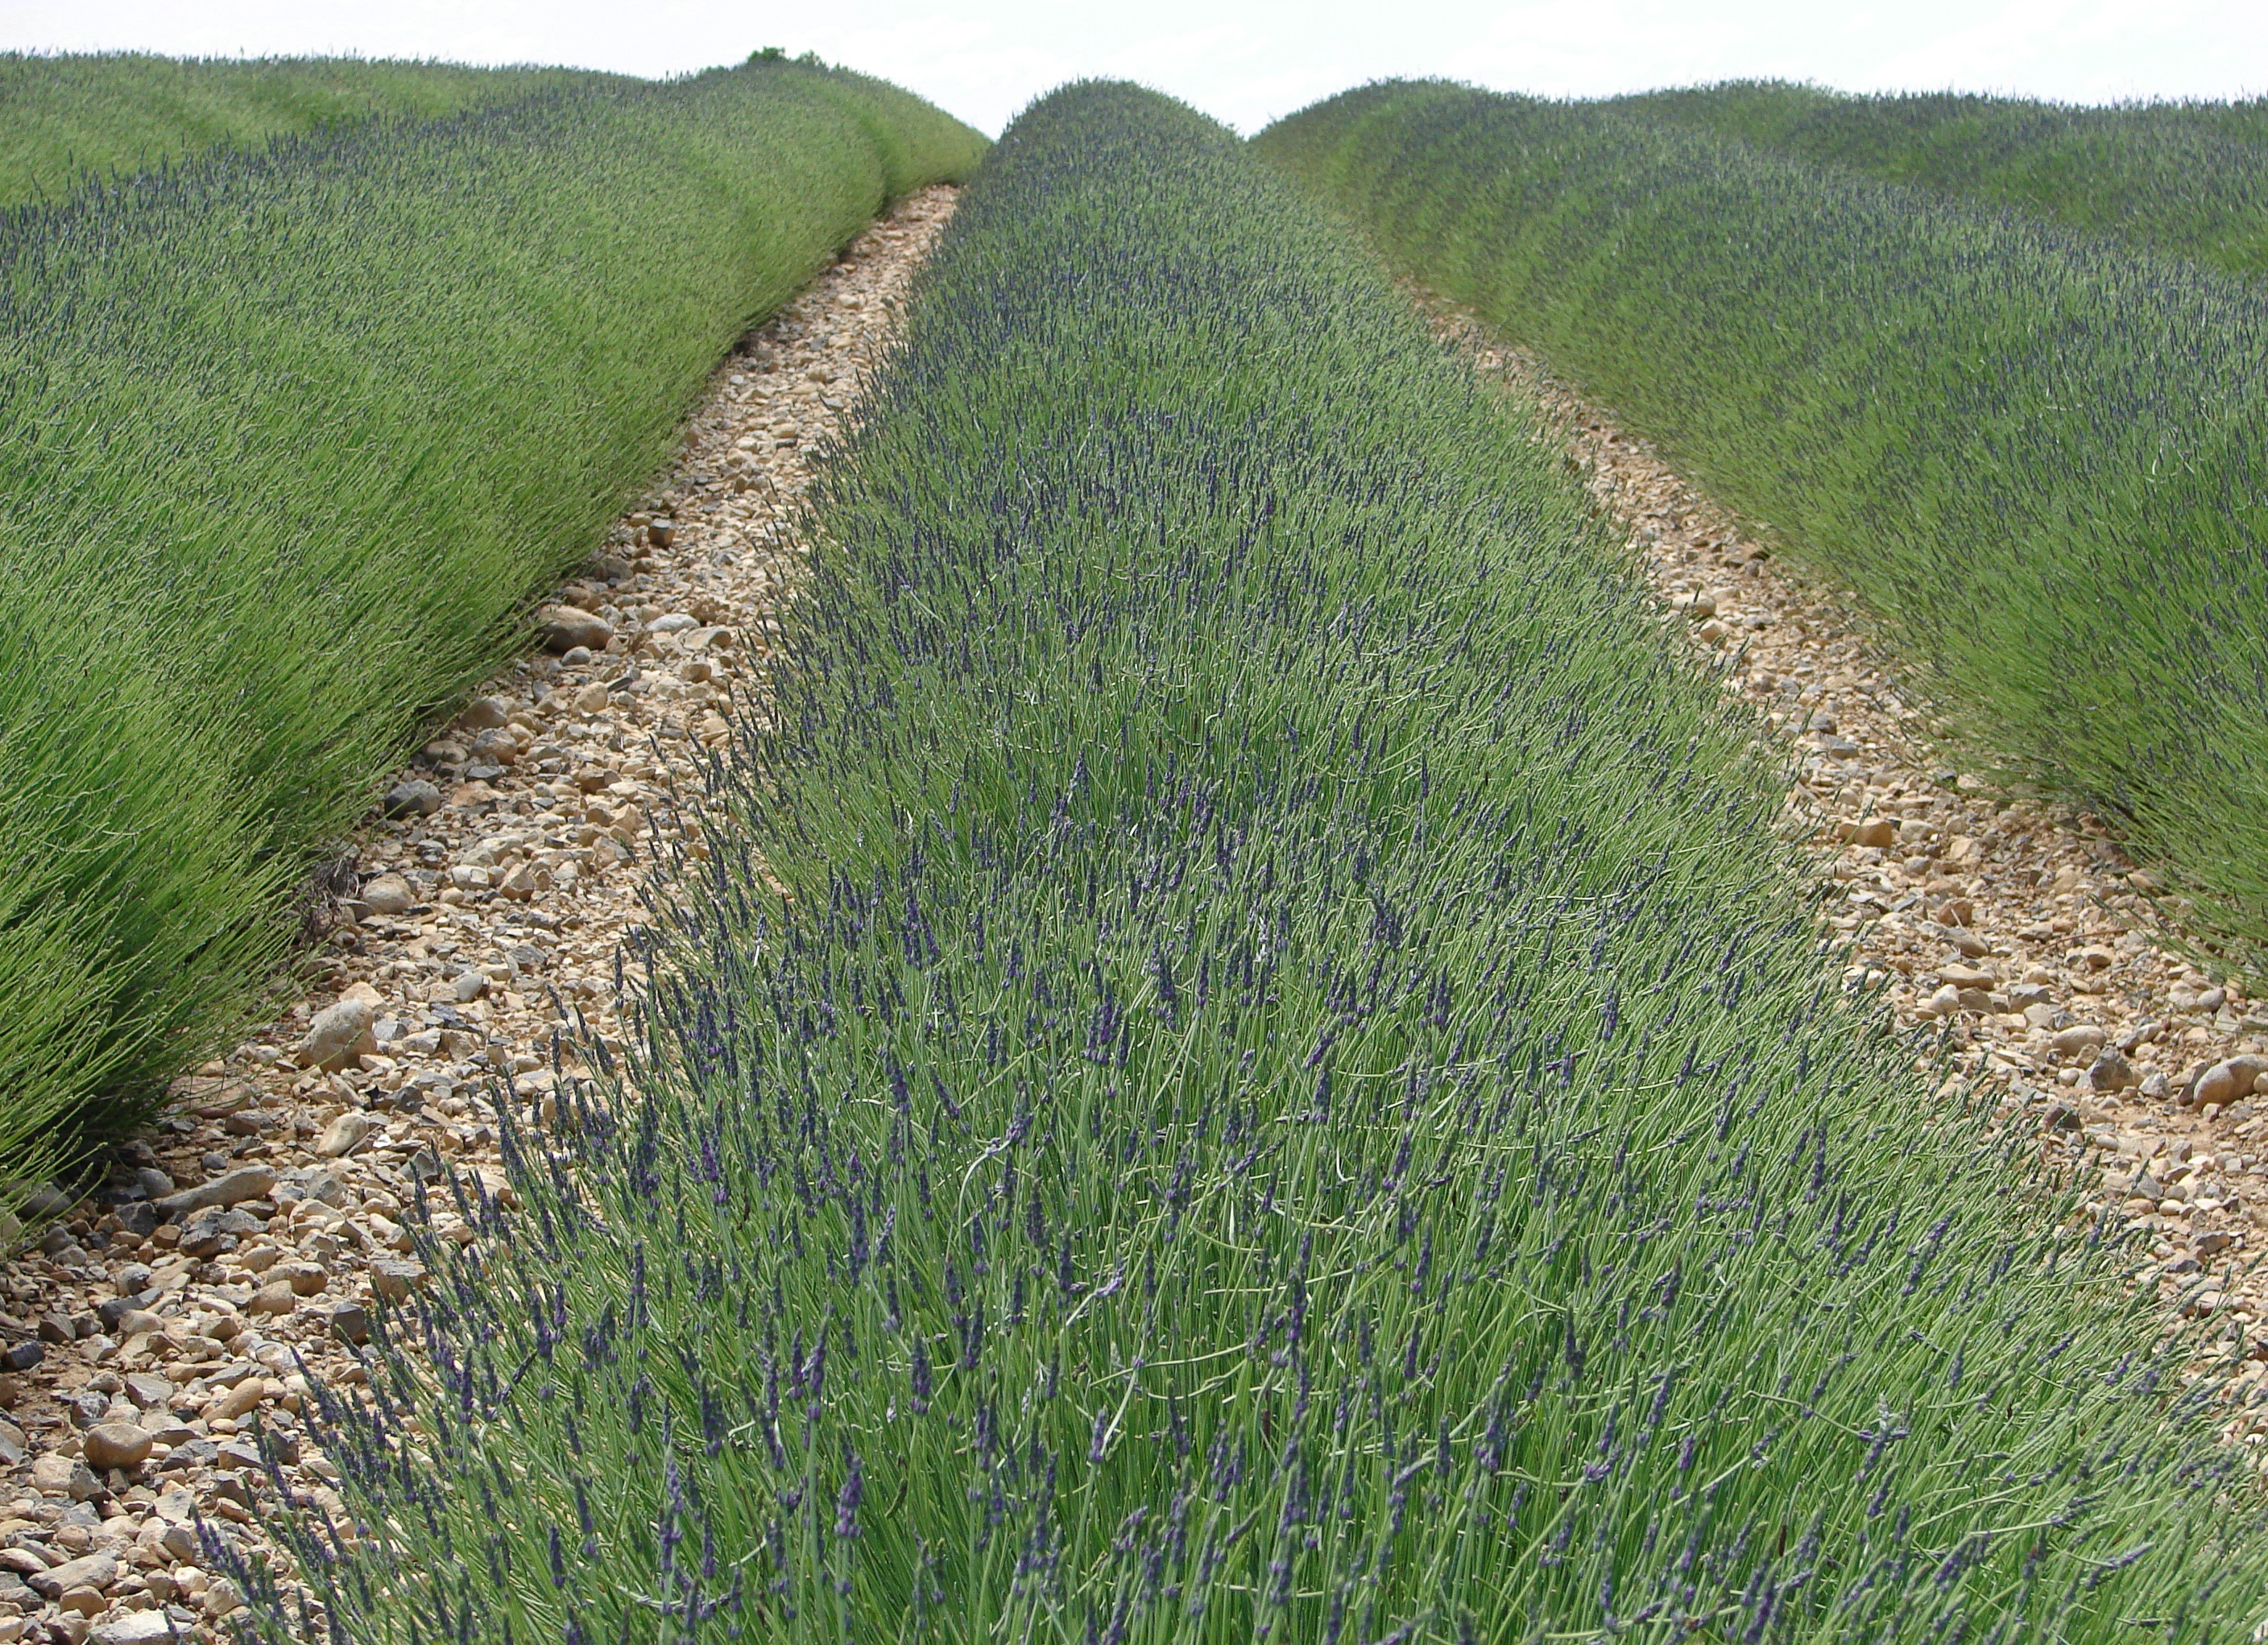
grass, plant, field, lawn, meadow, prairie, flower, france, crop, pasture, soil, agriculture, lavender, grassland, shrub, provence, ecosystem, flooring, flowering plant, chrysopogon zizanioides, grass family, land plant